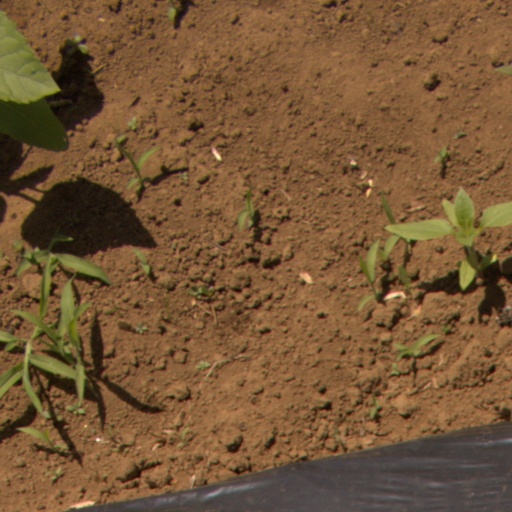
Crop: Jerusalem artichoke